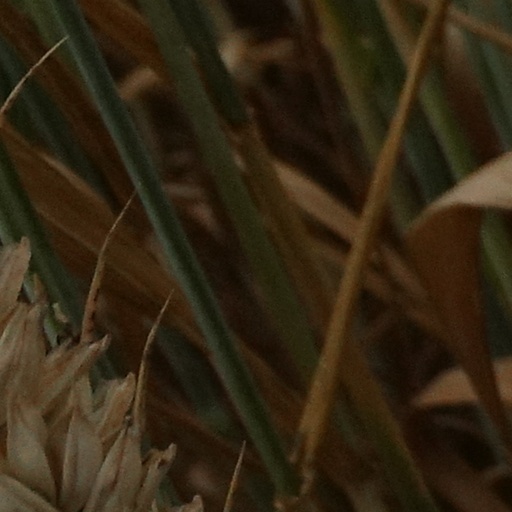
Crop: wheat